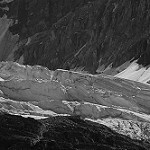
Label: B & W